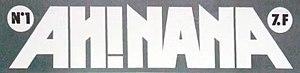
Titre du magazine ""Ah! Nana"" numéro 1."